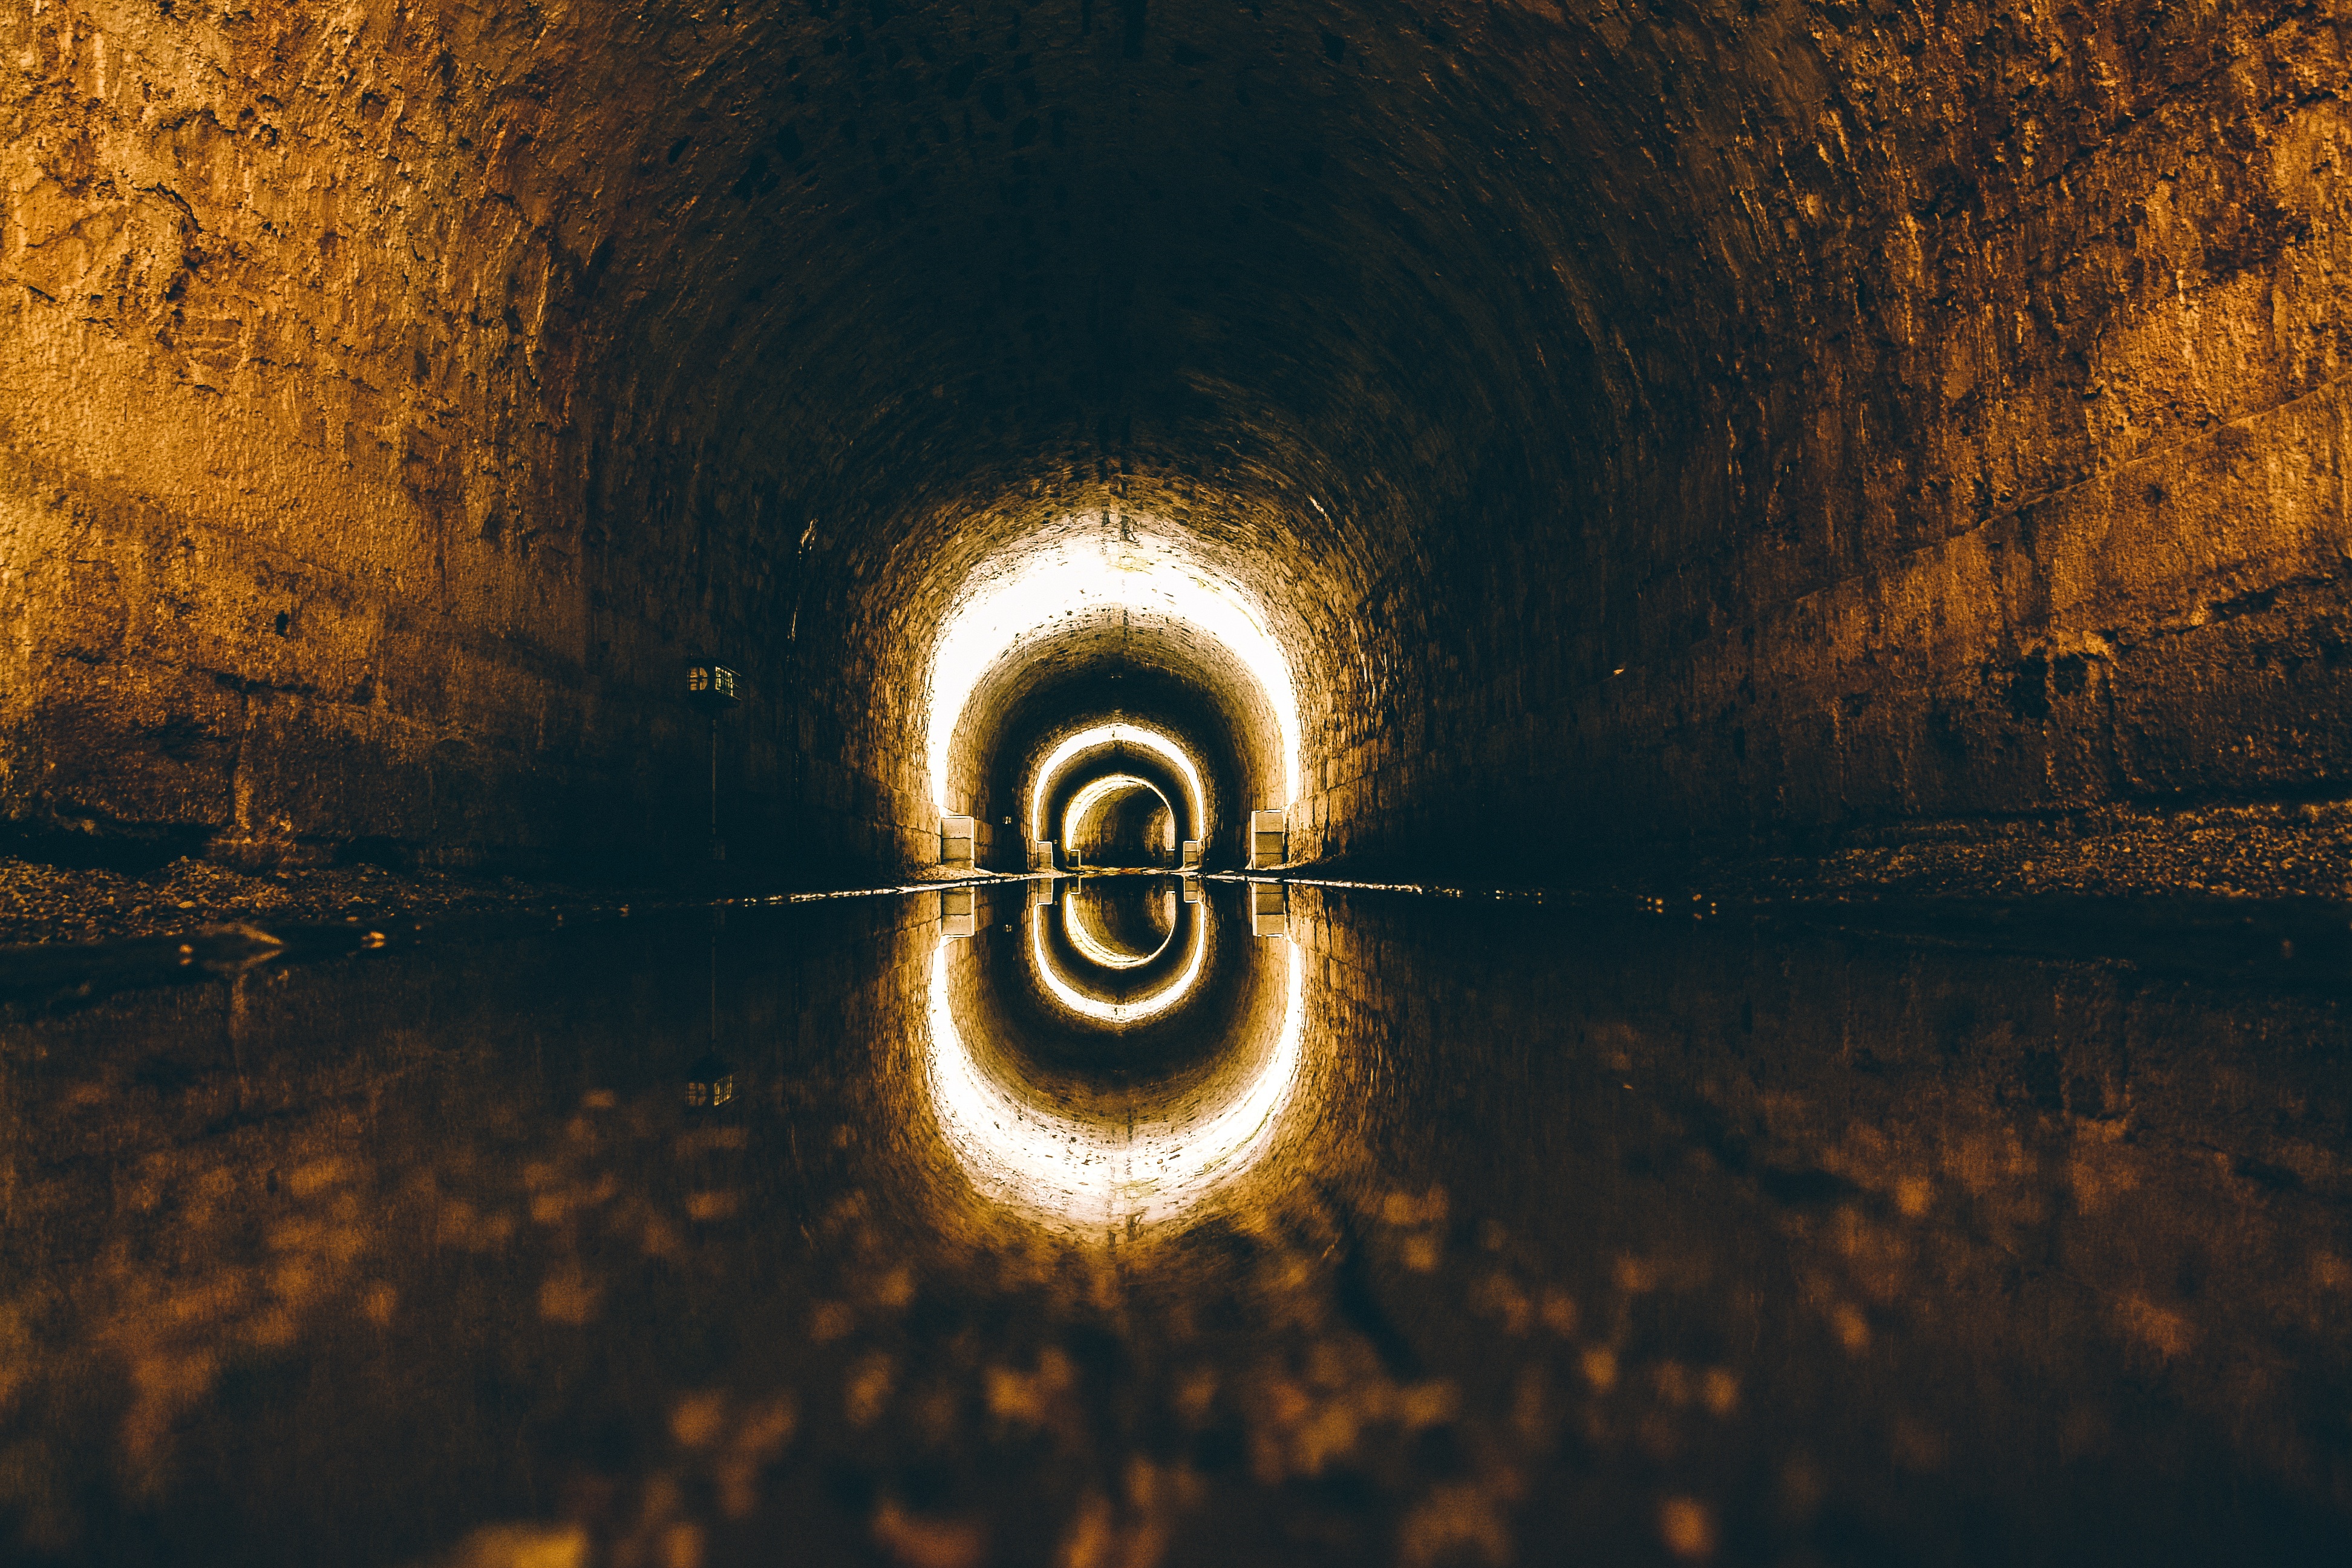
light, sky, lighting, tunnel, darkness, atmosphere, infrastructure, circle, night, space, photography, sunlight, pattern, metal, graphics